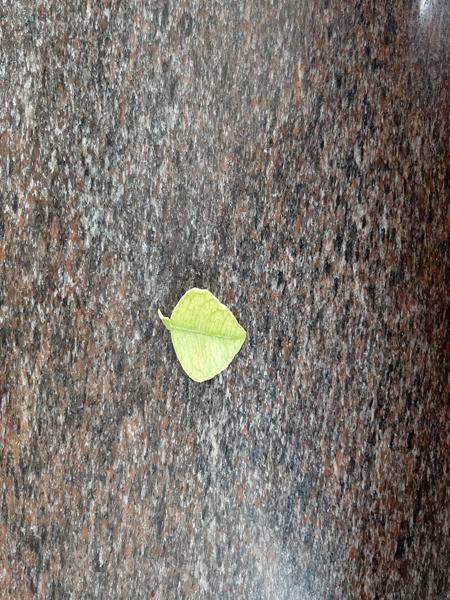
Plant: Lemon